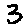
Label: 3